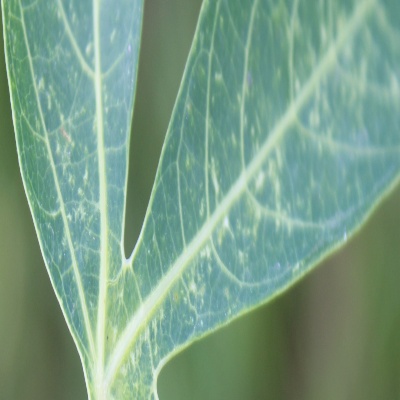
Crop: Cassava
Condition: green mite